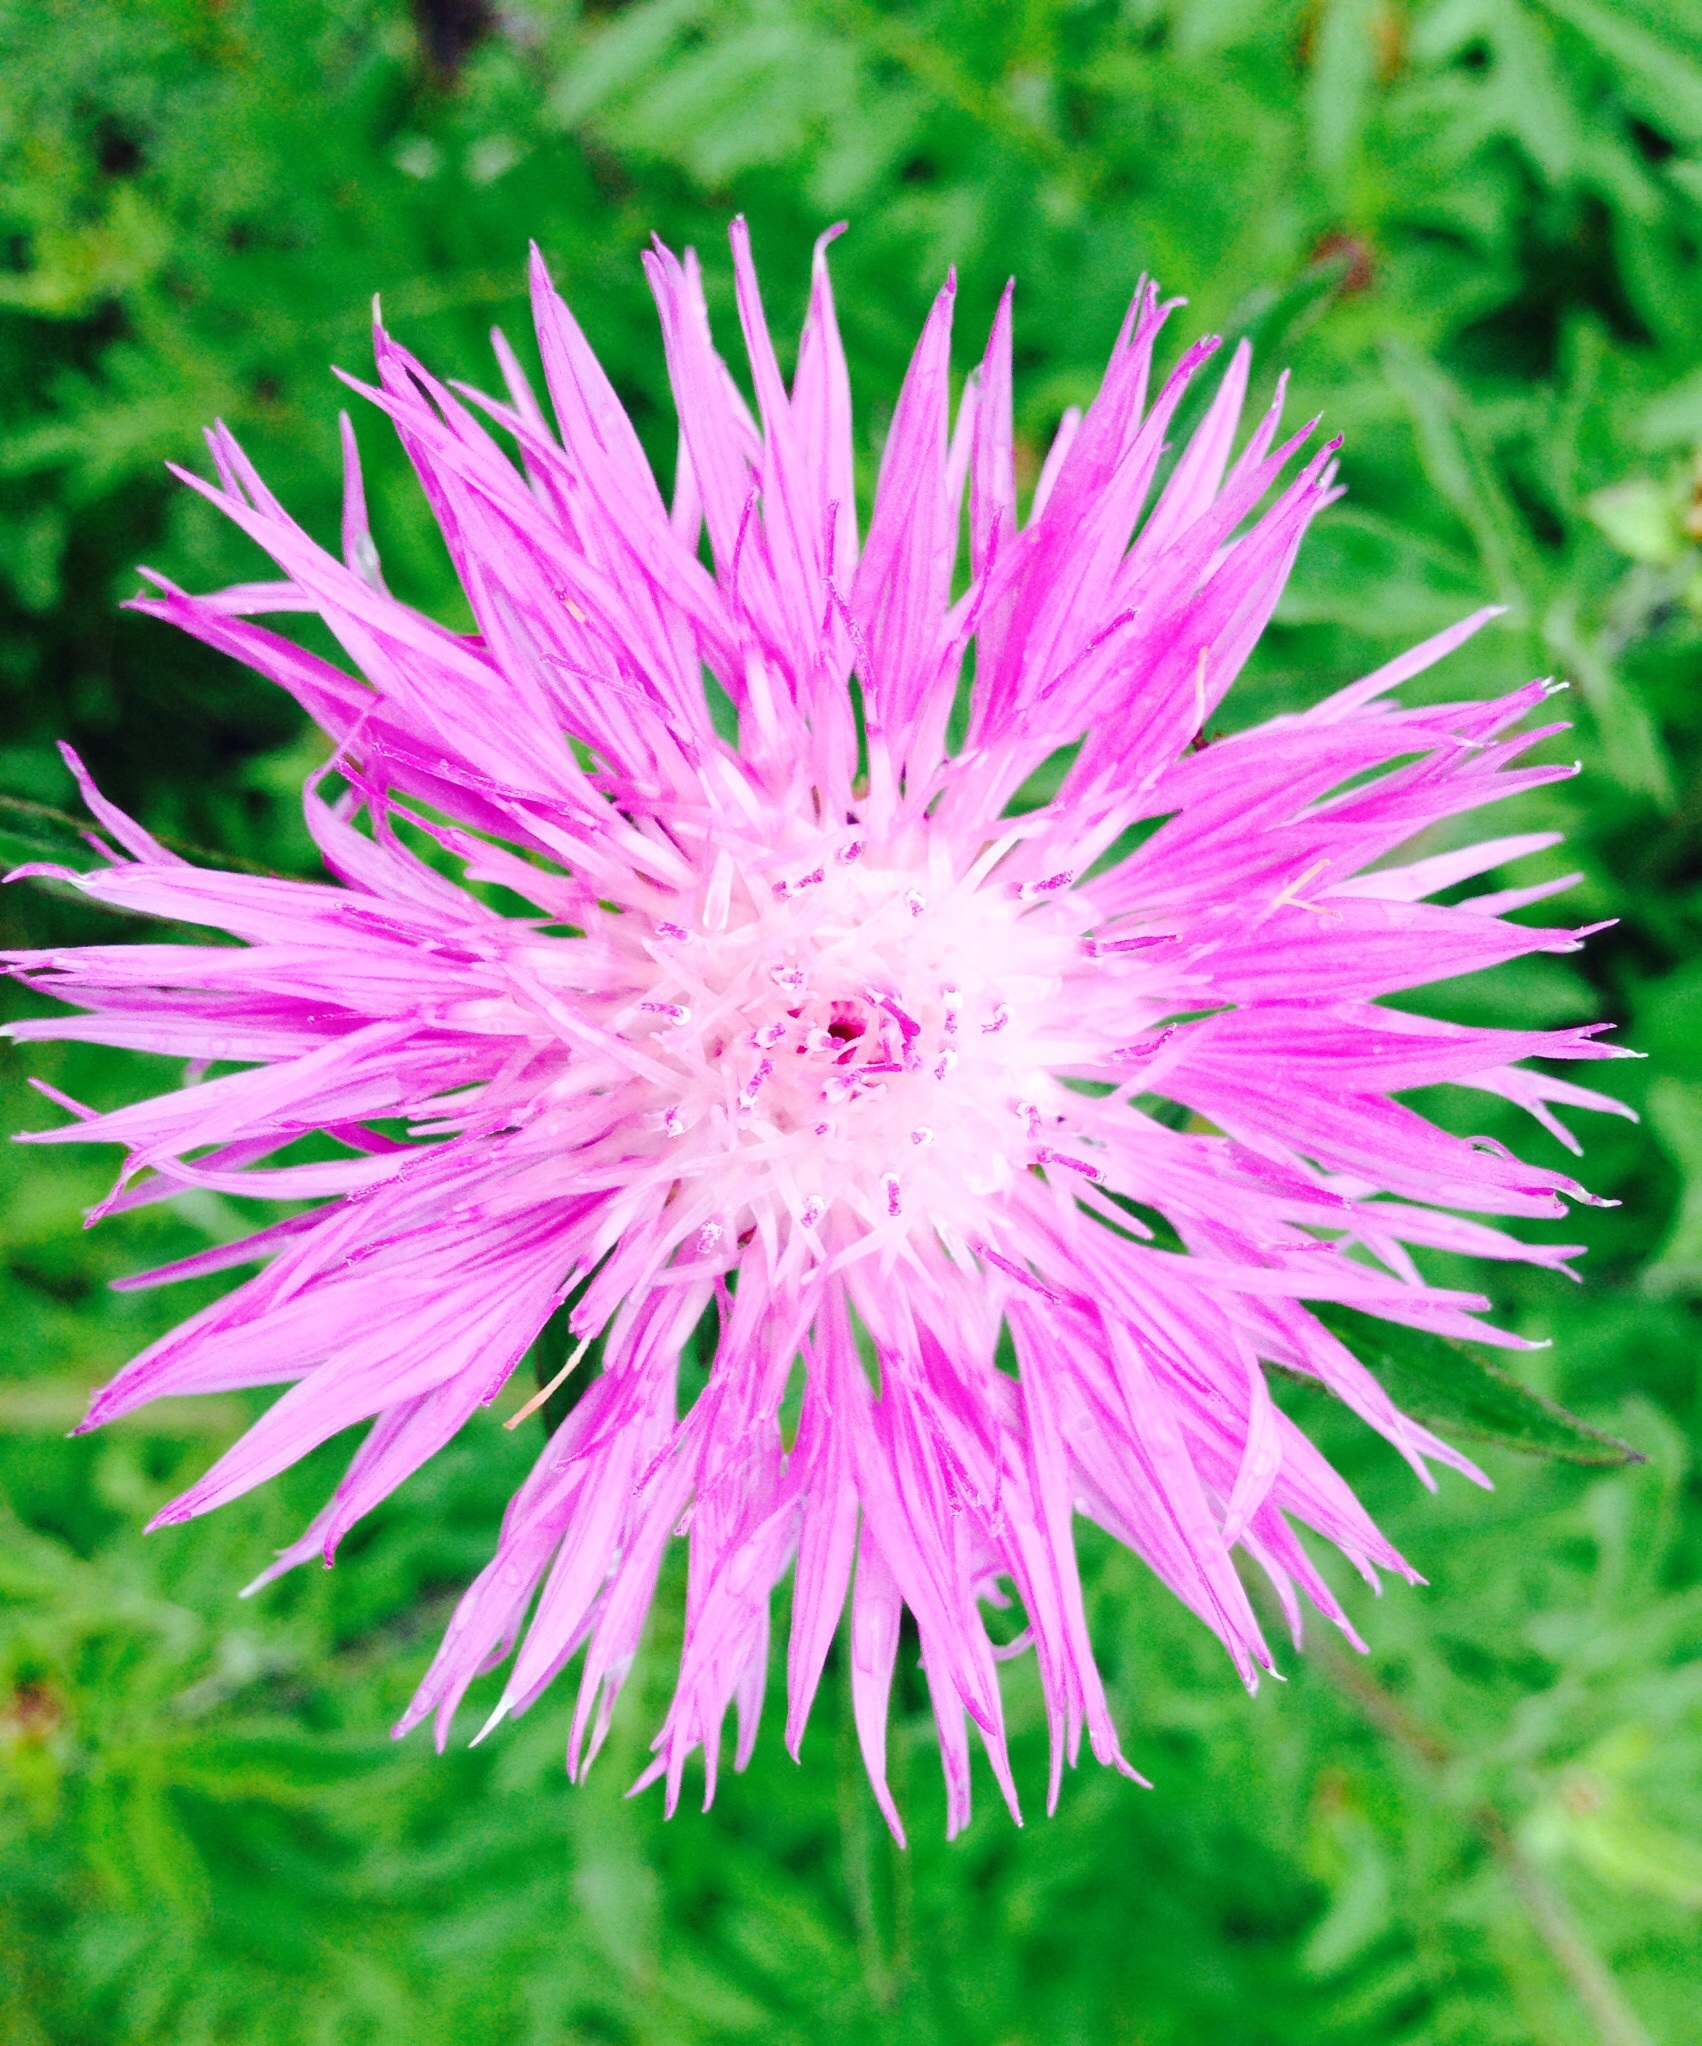
grass, plant, photography, dandelion, flower, purple, petal, daisy, botany, flora, wildflower, close up, cornflower, macro photography, flowering plant, daisy family, annual plant, plant stem, land plant